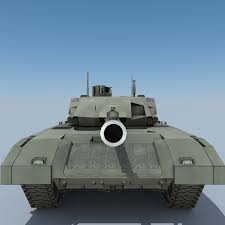
Label: Tank